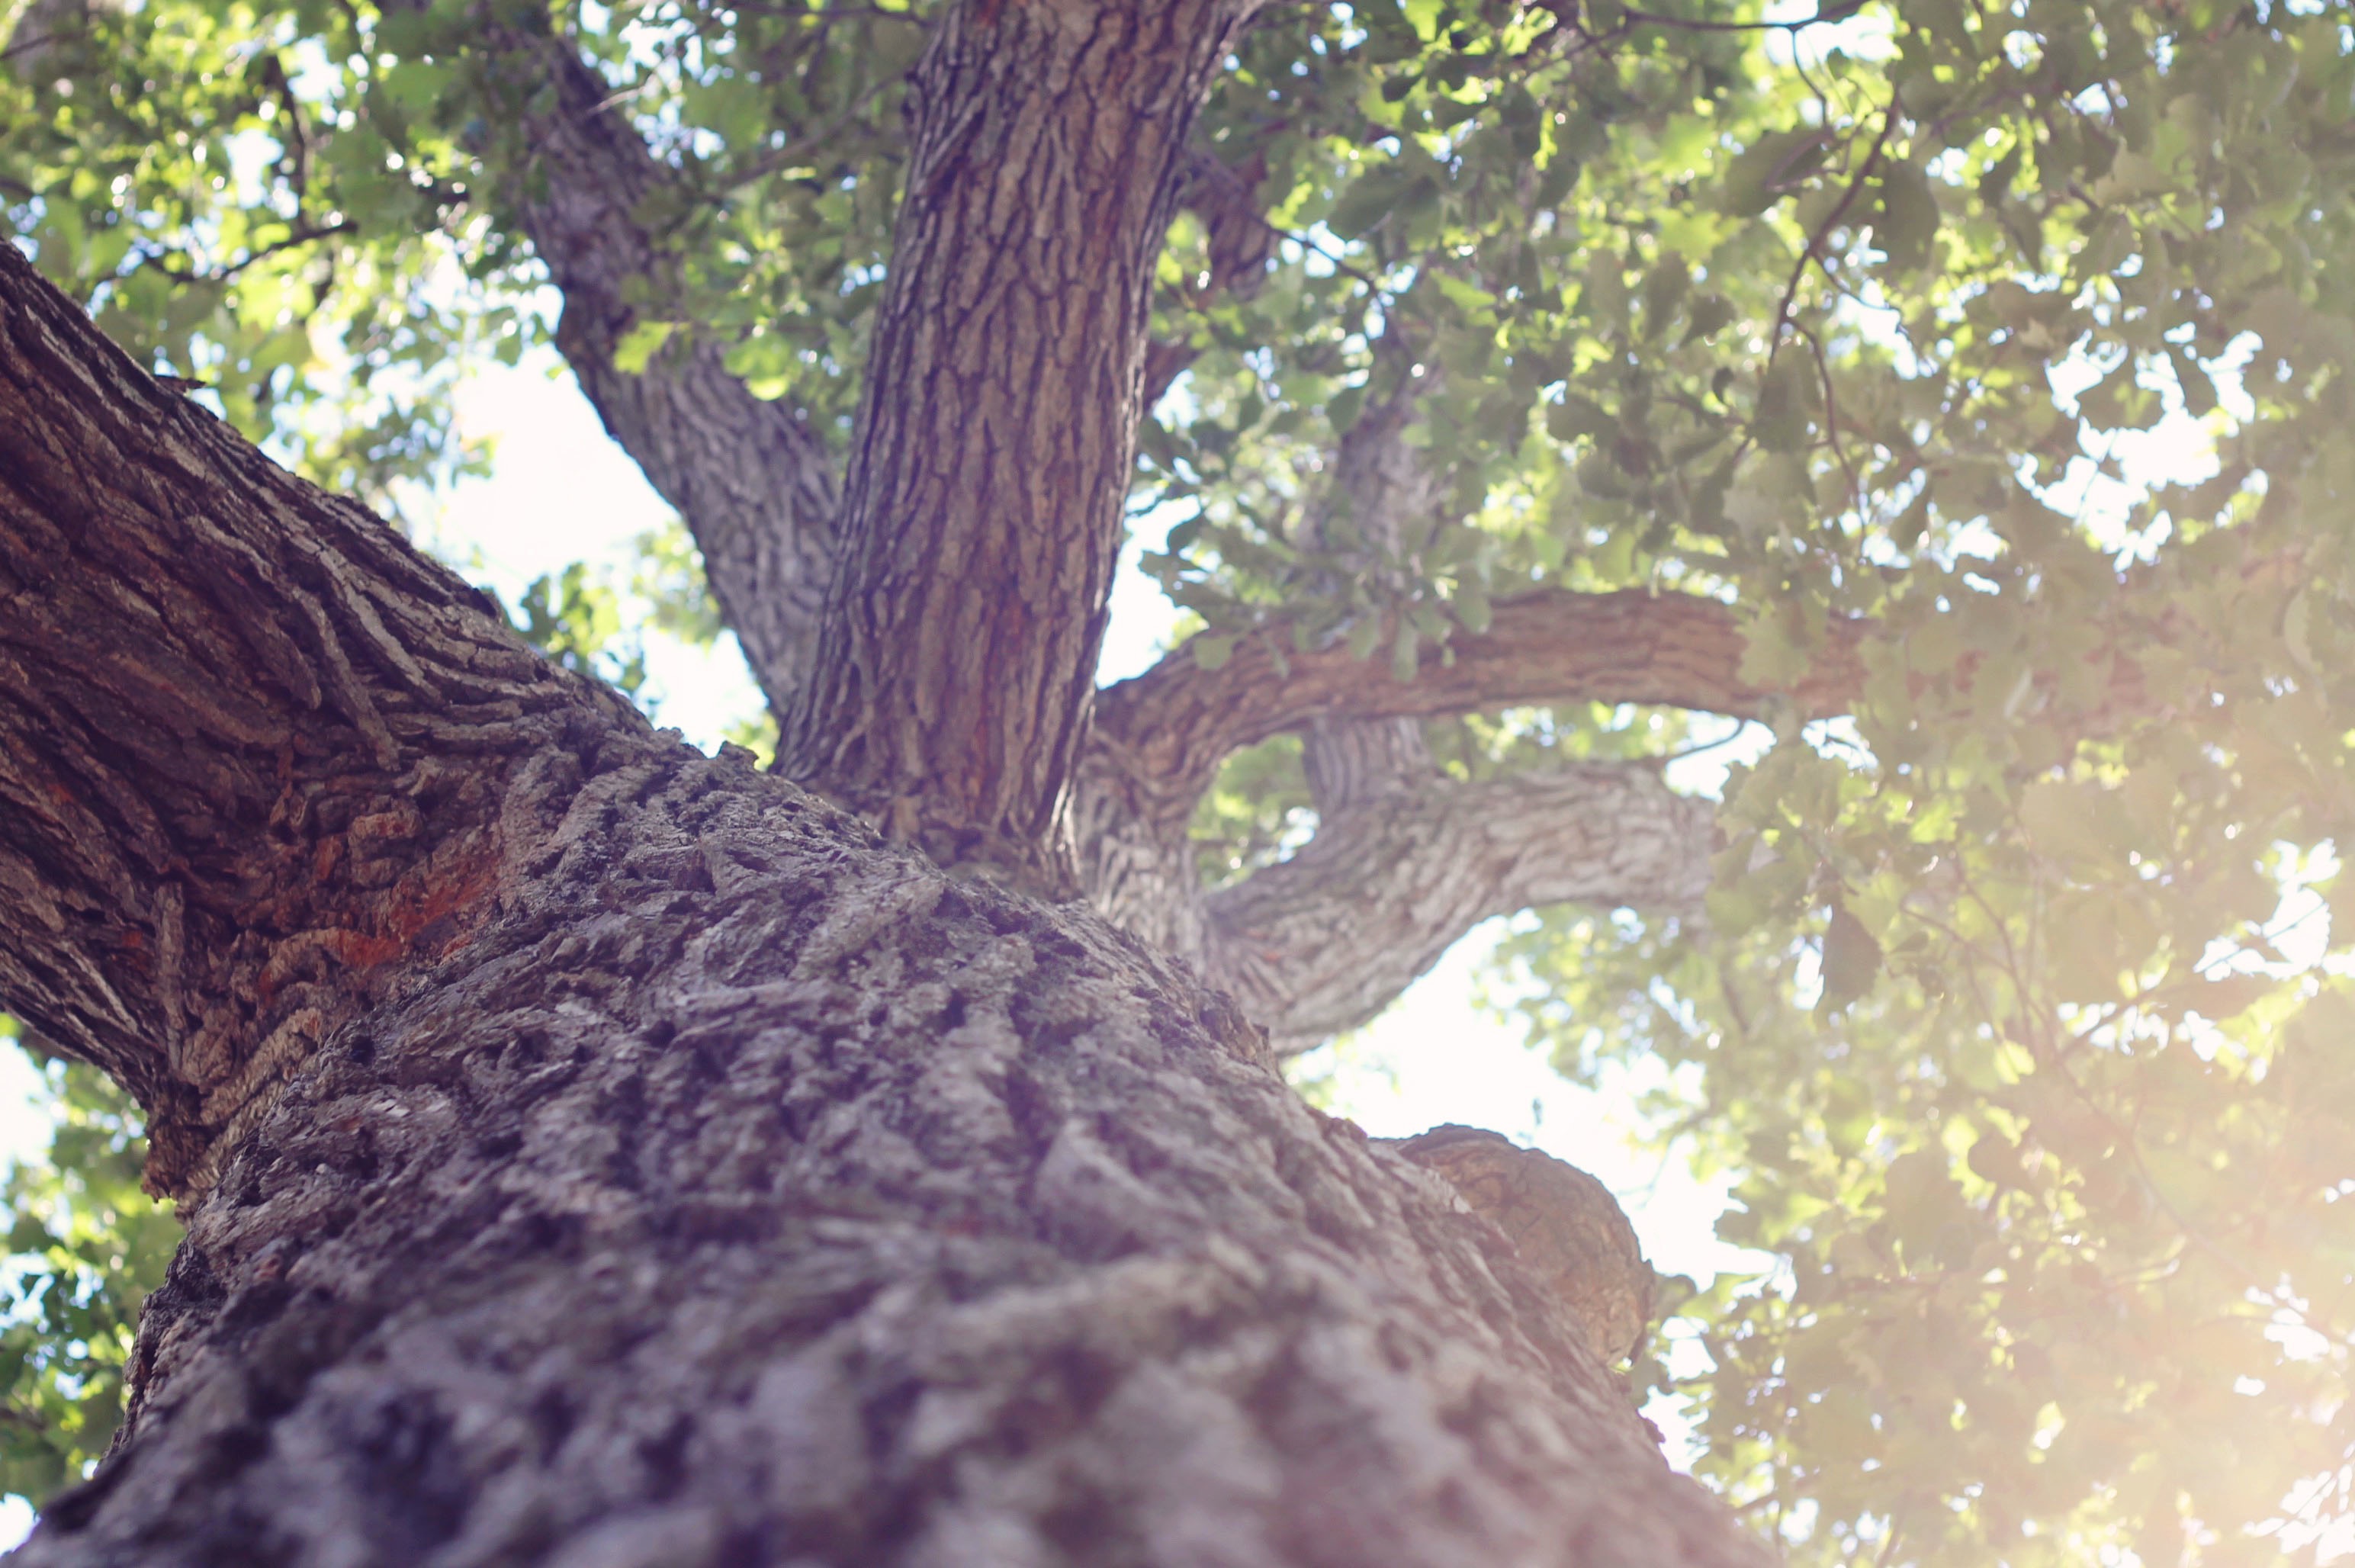
tree, forest, branch, plant, sunlight, leaf, flower, trunk, autumn, botany, flora, deciduous, woodland, ecosystem, flowering plant, natural environment, woody plant, land plant